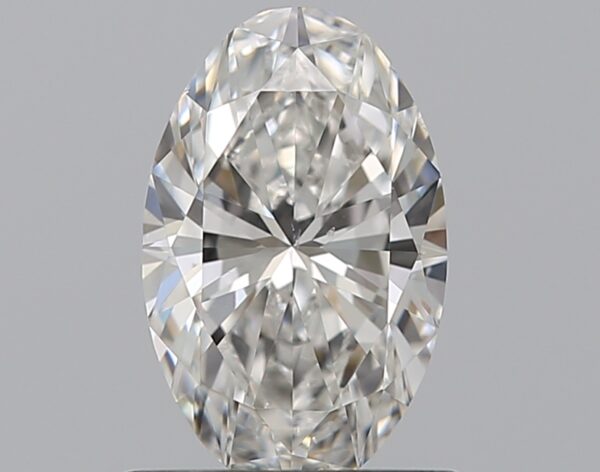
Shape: oval
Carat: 0.7
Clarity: VS2
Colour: E
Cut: EX
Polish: EX
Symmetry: VG
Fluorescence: ST
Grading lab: GIA
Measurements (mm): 7.68 x 4.82 x 3.02